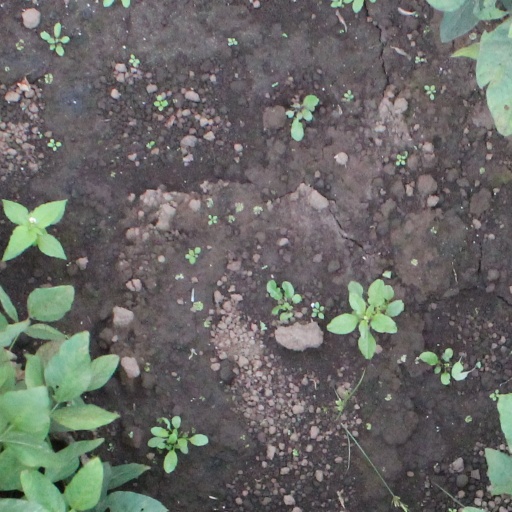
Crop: soybean